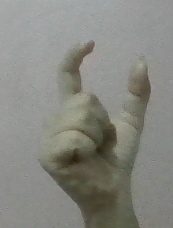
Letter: nun